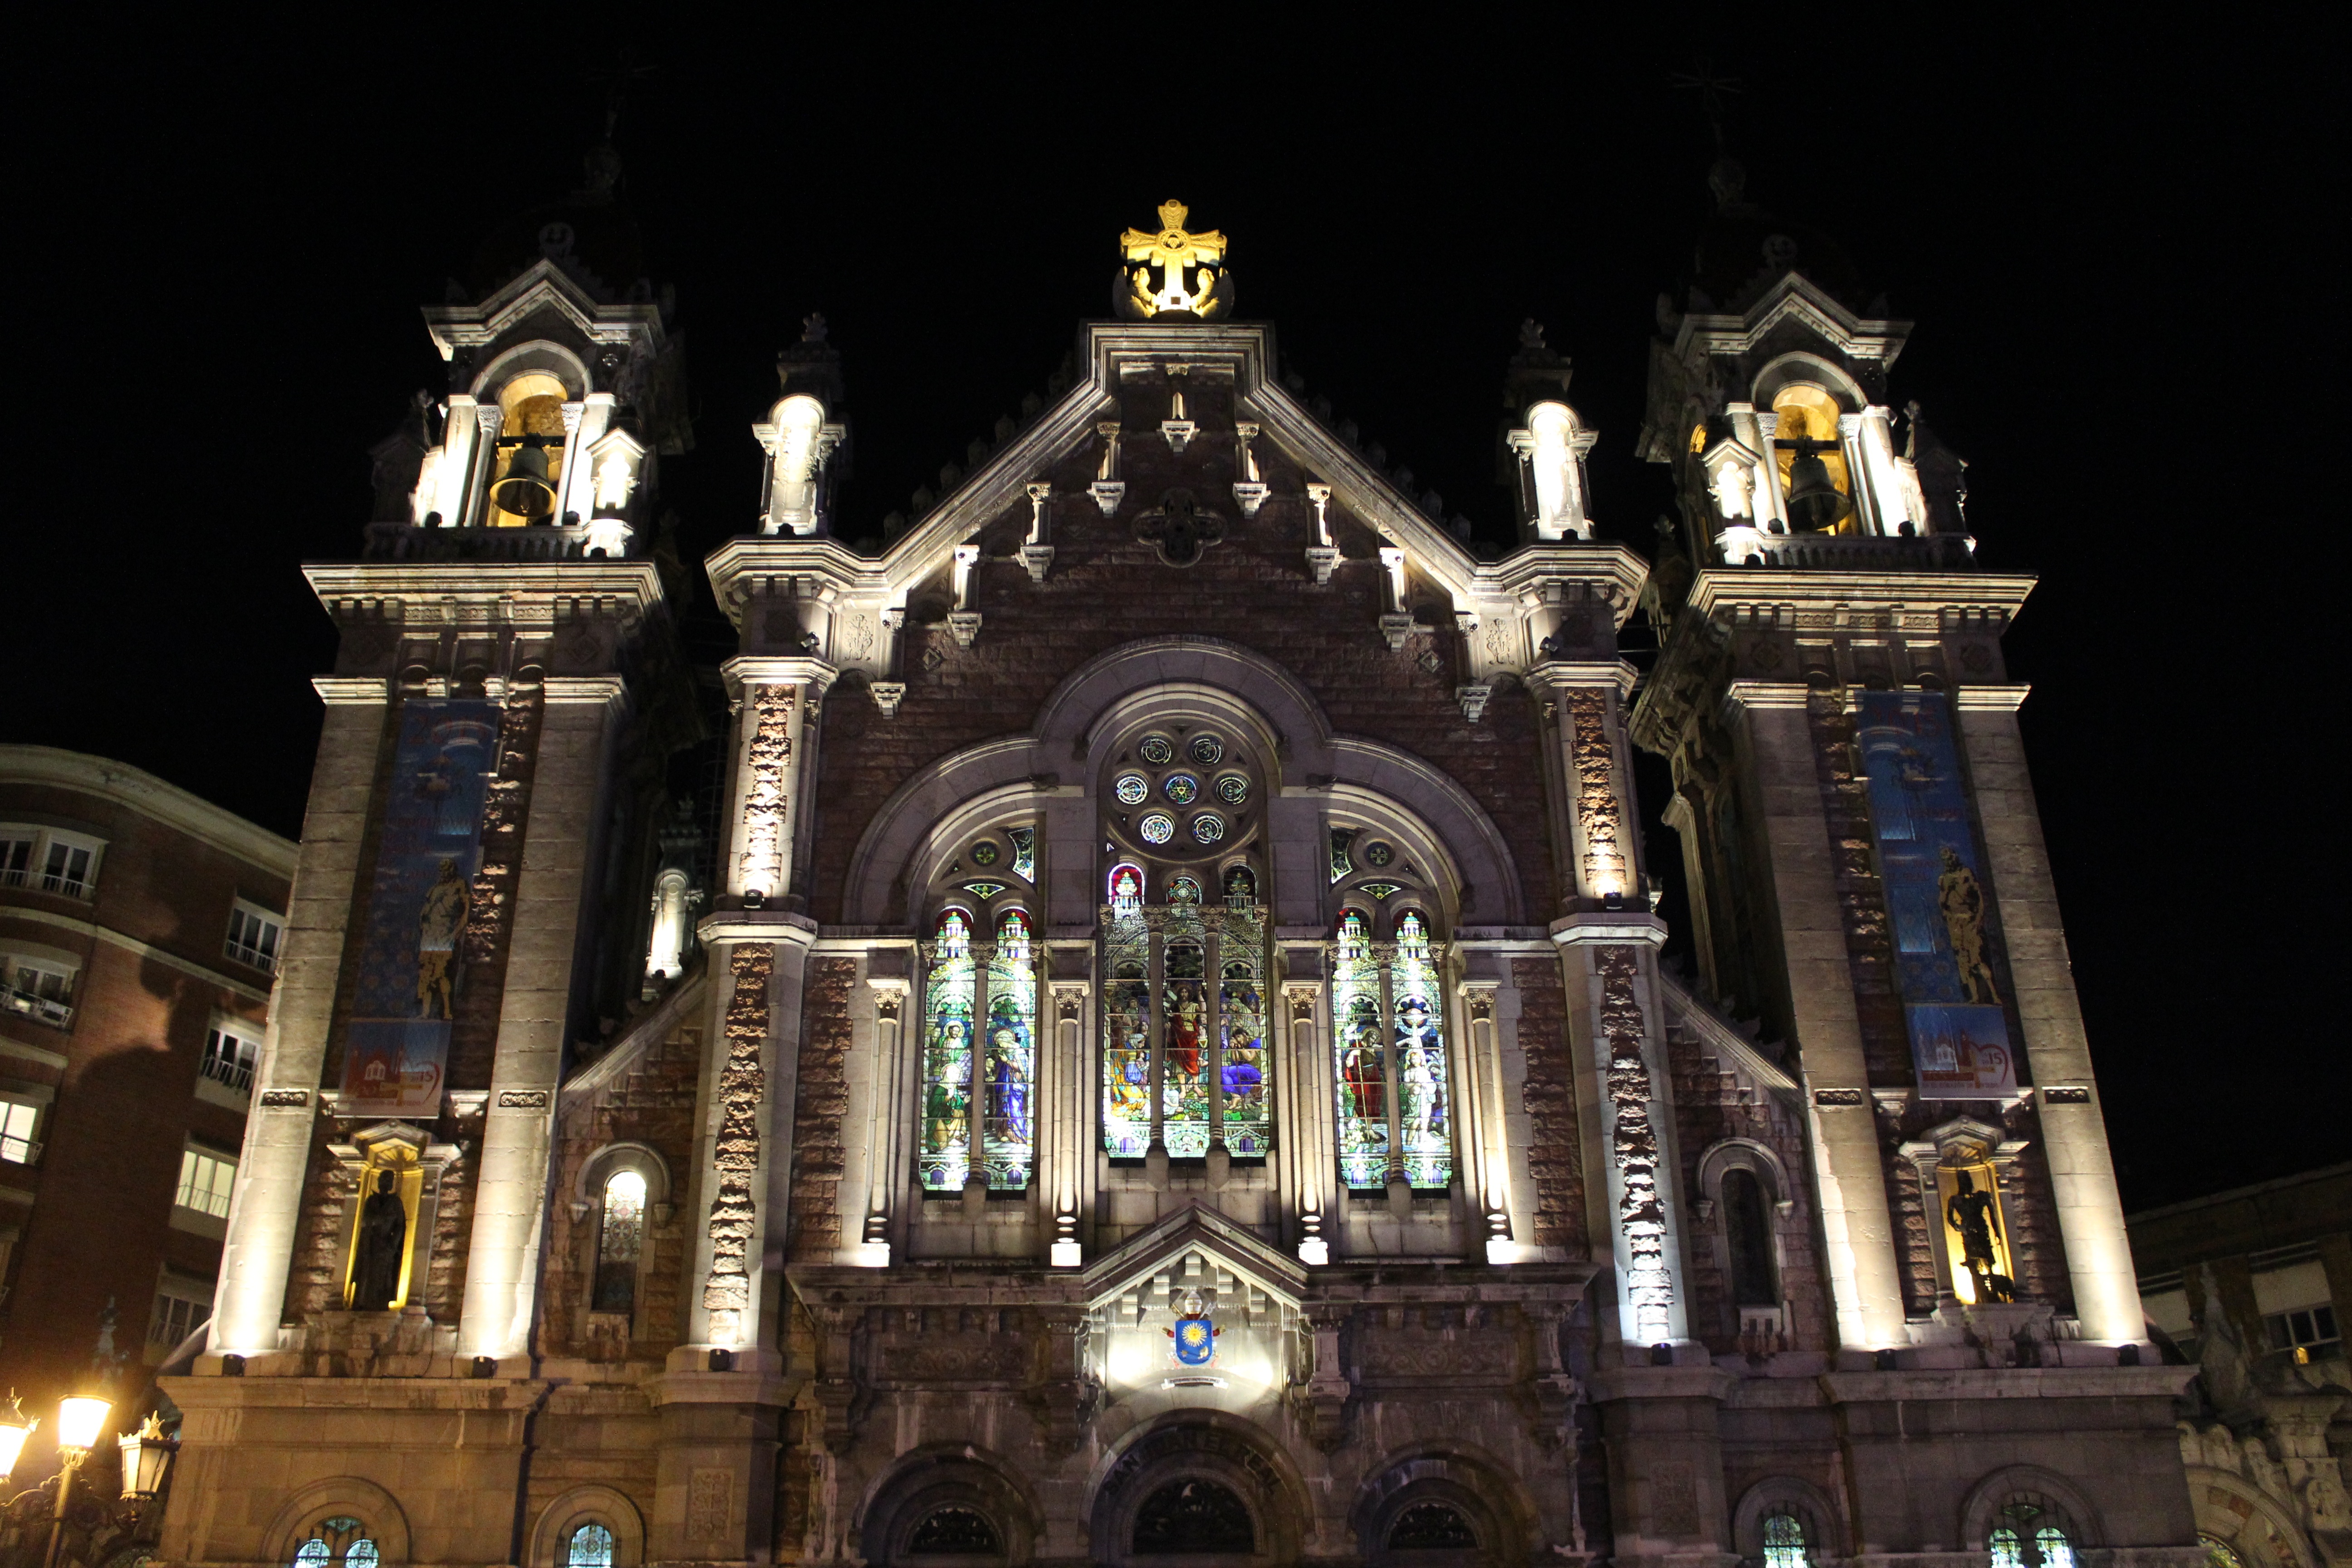
night, building, landmark, church, cathedral, place of worship, parish, basilica, oviedo, san juan royal, principality of asturias